Frankston South

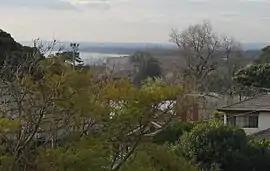
Rooftops of Frankston South, with glimpses of Port Phillip and Seaford Pier

Frankston South is a suburb in Melbourne, Victoria, Australia, 43 km south-east of Melbourne's central business district, located within the City of Frankston local government area. Frankston South recorded a population of 18,801 at the 2021 census.